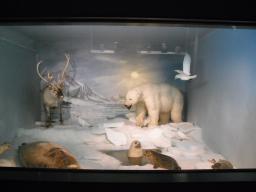
Label: Background_without_leaves